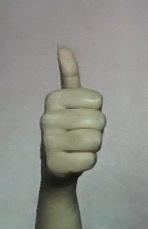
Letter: aleff